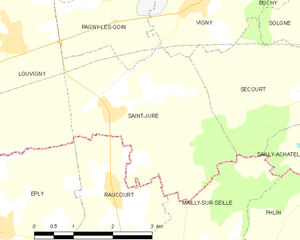
Saint-Jure est une commune française située dans le département de la Moselle, en région Grand Est.